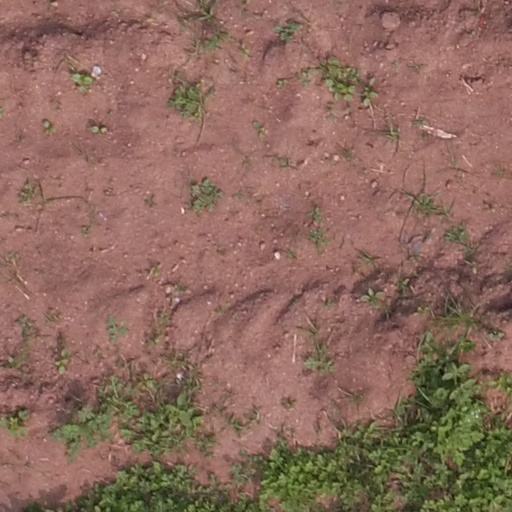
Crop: maize; corn